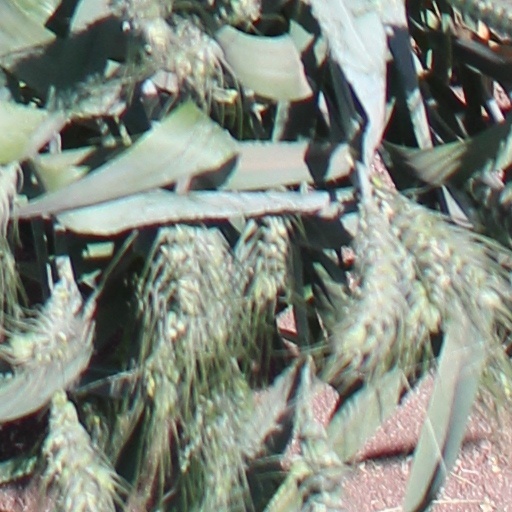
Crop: wheat